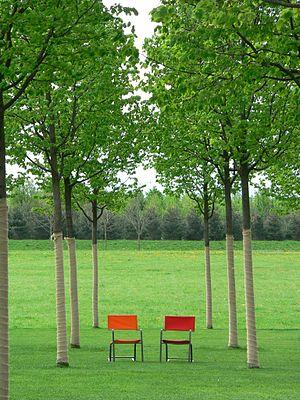
Le Bundesgartenschau 2005 est une exposition des jardins qui s'est déroulé à l'Est de Munich, dans le district 15, du 28 avril au 9 octobre 2005. Elle a été organisée dans un parc de 130 hectares nouvellement construit sur l'ex-site de l'Aéroport de Munich-Riem, le Riemer Park. Près de 8000 événements ont été proposés, et il y a eu jusqu'à 60 000 visiteurs par jour.
Le Riemer Park est un parc paysager d'environ 210 hectares sur le terrain de l'ancien aéroport de Munich-Riem.